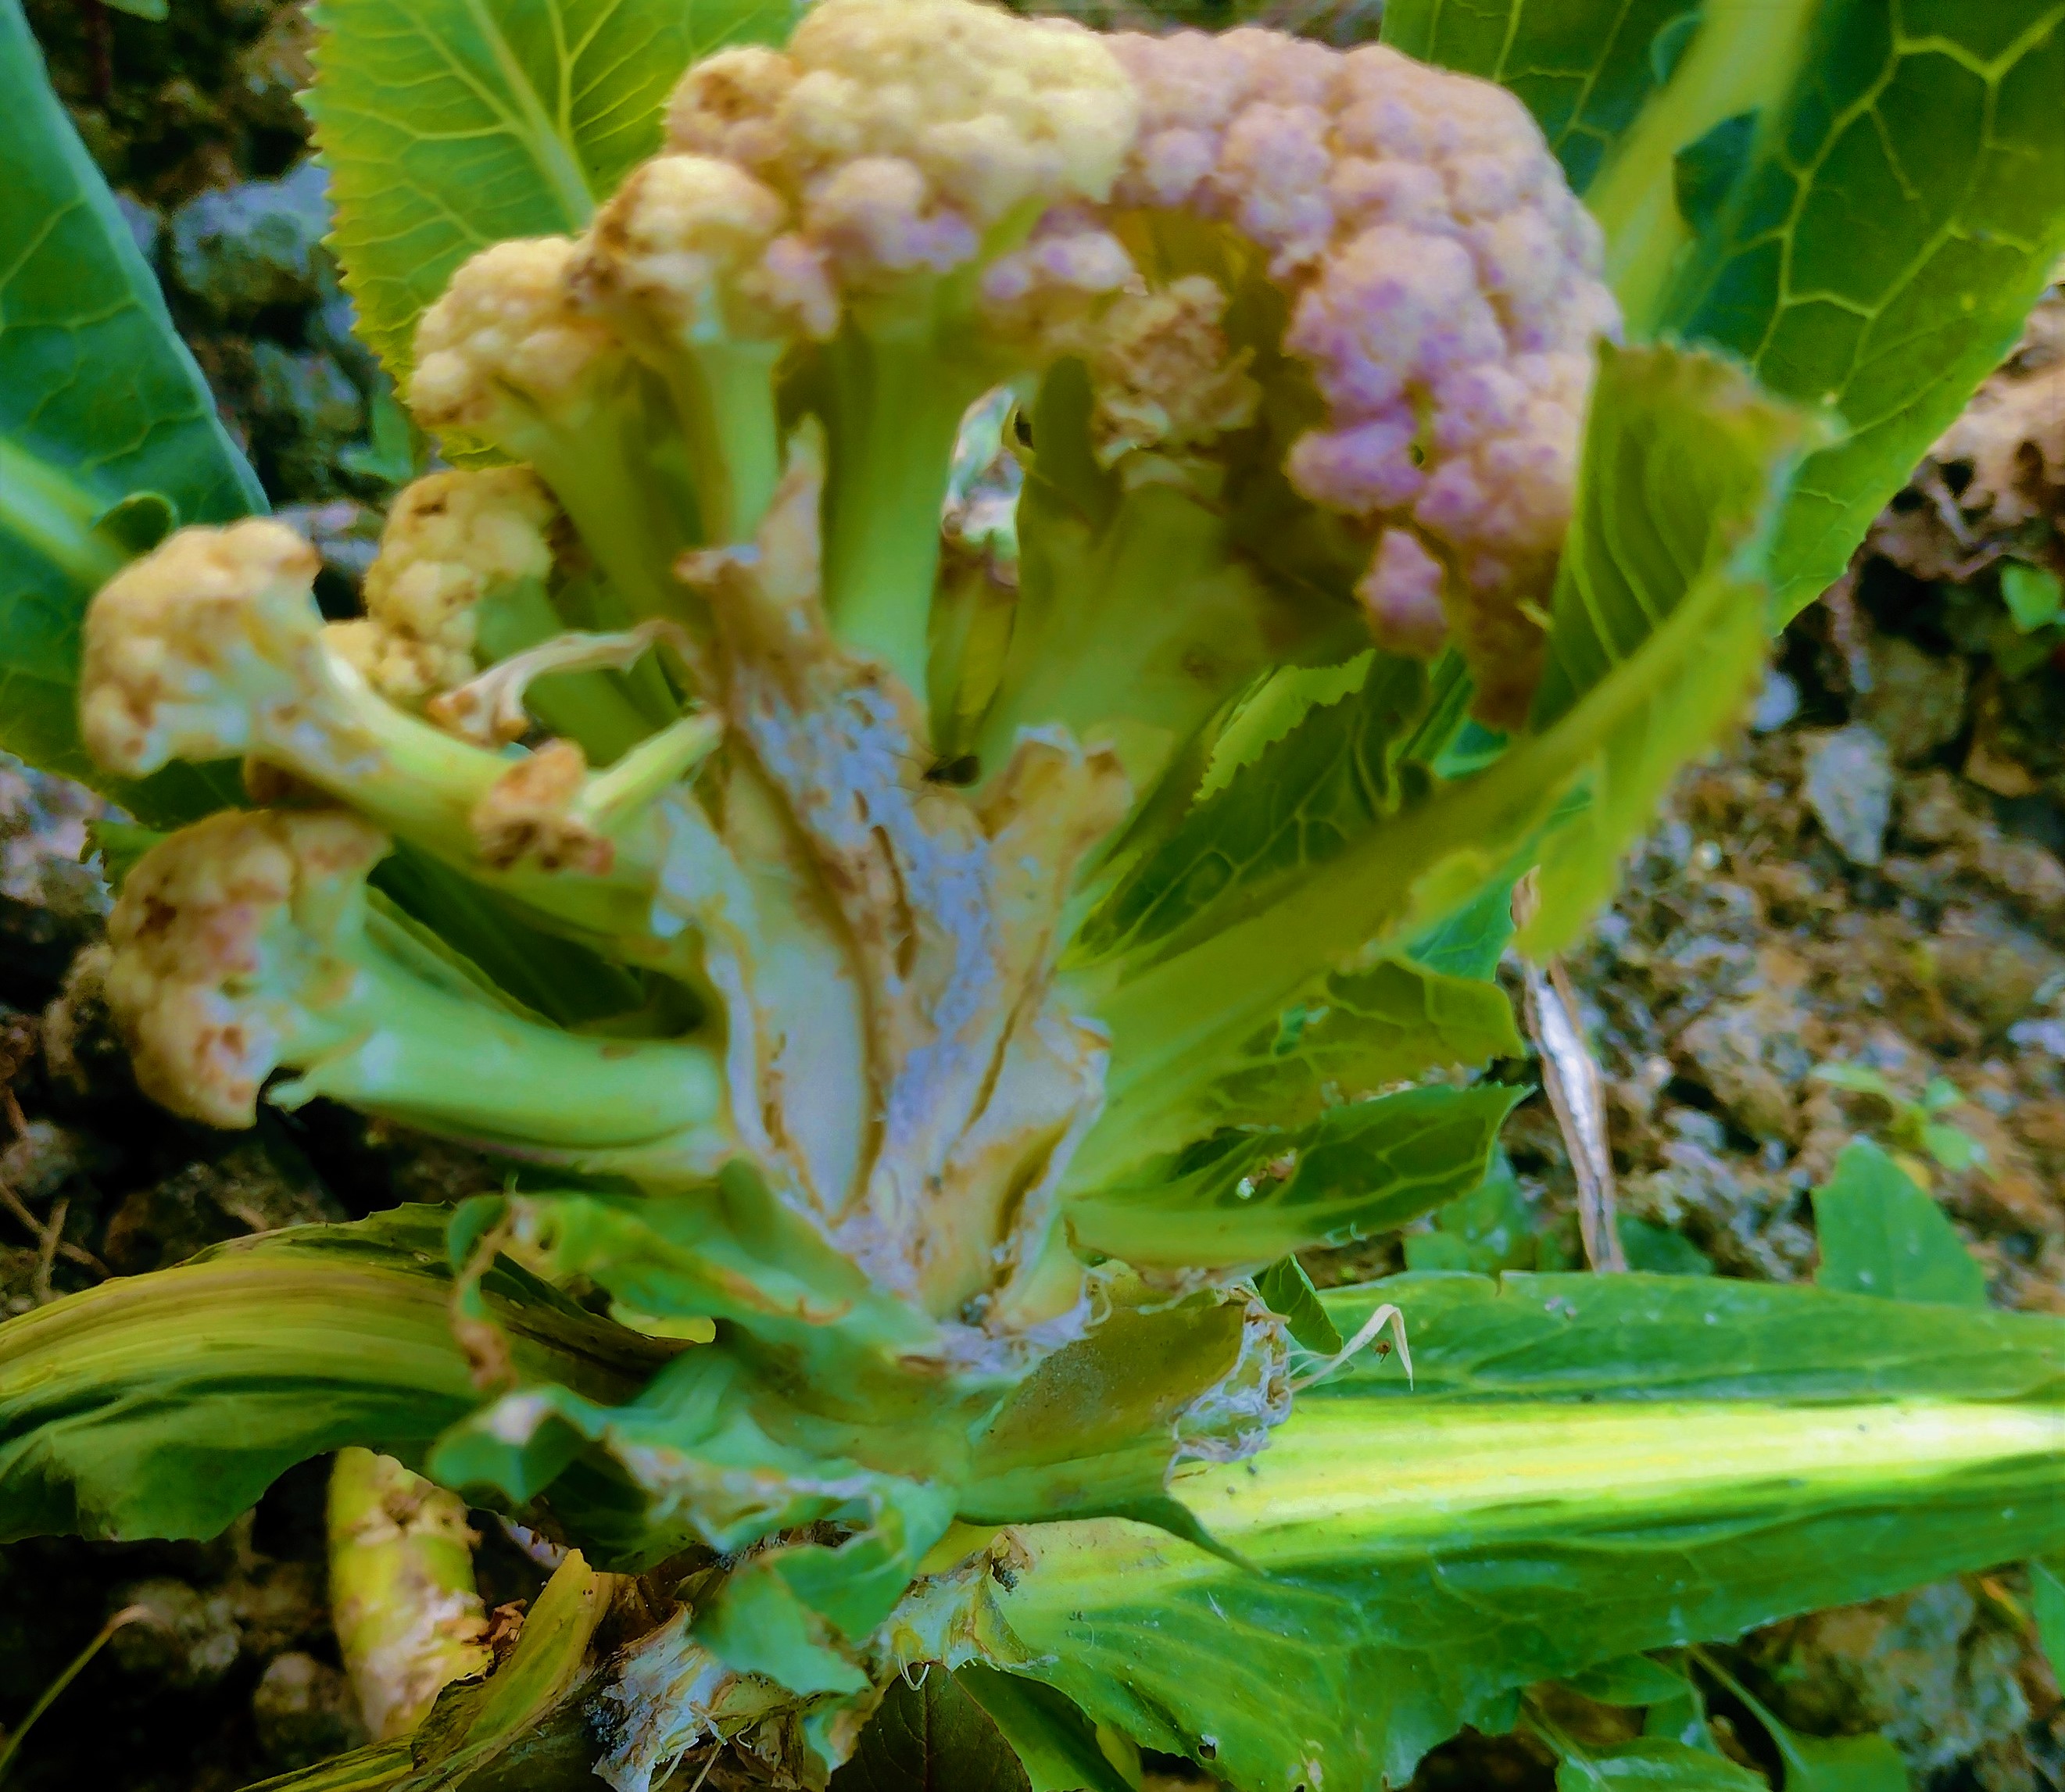
Label: Bacterial spot rot